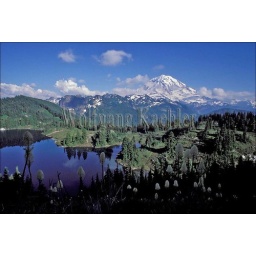
Usa, washington, mt.Rainier national park, eunice lake, mt. Rainier with bear grass in foreground